Van Keulenfjorden

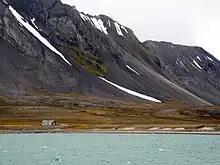
Whaling station at the Van Keulenfjorden

Whaling occurred here at least as early as 1613, when a little pinnace from St. Jean de Luz was said to have been behind Eders Island (at the mouth of Van Keulenfjorden). Van Keulenfjorden was originally called "Sardam" ("Zaandam") "Bay" by the Dutch, and is labeled as such on maps from 1620 to 1710, when Cornelis Giles and Outger Rep (c. 1710) added the name "Van Keulens baaytje" to the anchorage behind Eders Island. The bay was named in honor of their publisher, Gerard van Keulen. William Scoresby (1820), thinking the name applied to the fjord as a whole, labeled it "Van Keulens Bay". This mistake has been repeated by map-makers to the present day.